Edward Madden (botanist)

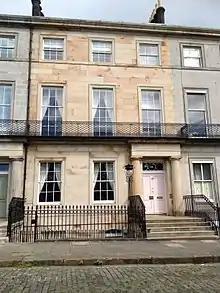
Madden's house at 26 Regent Terrace, Edinburgh

Trained as a soldier he joined the army attached to the artillery in the East India Company around 1820.